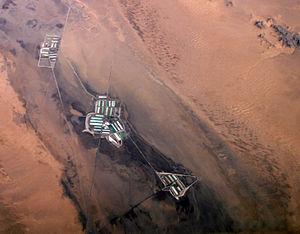
Cadiz est une petite communauté non incorporée dans le Comté de San Bernardino en Californie, dans le désert des Mojaves.